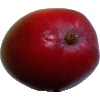
Label: Mango Red 1